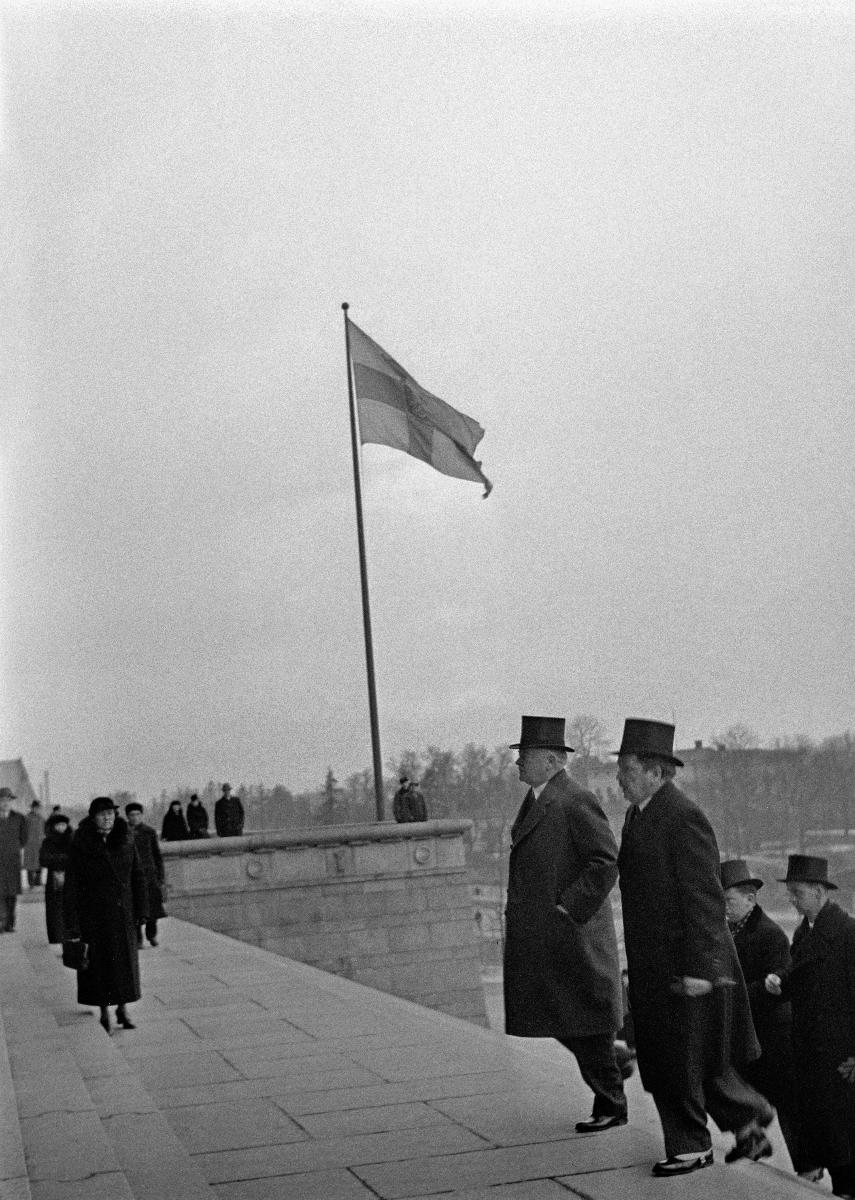
Yhdysvaltain entinen presidentti Herbert Hoover Helsingissä
Förenta Staternas förre president Herbert C. Hoover i Helsingfors; Former President of the United States Herbert C. Hoover in Helsinki
sisällön kuvaus: Yhdysvaltain entinen presidentti Herbert C. Hoover vierailee eduskunnassa Helsingissä 15.3.1938. content description: Former President of the United States Herbert C. Hoover visits the Finnish Parliament in Helsinki 15.3.1938. innehållsbeskrivning: Förenta Staternas förre president Herbert C. Hoover besöker riksdagen i Helsingfors 15.3.1938.
Kuvaaja: Sundström, Hugo, kuvaaja
Vuosi: 1938
Paikka: Suomi, Uusimaa, Helsinki
Aiheet: Hoover, Herbert; HBL; presidentit; henkilöt; Yhdysvallat; vierailut; USA; presidents; persons; United States of America; visits; politics; United States; presidenter; personer (individer); Förenta staterna; besök; politik; personer presidenter; Förenta Staterna